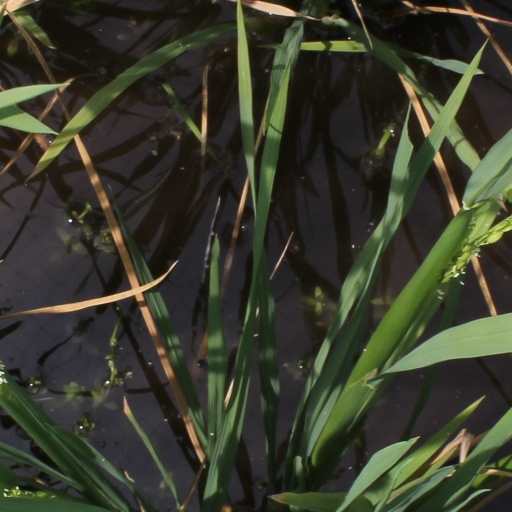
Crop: rice